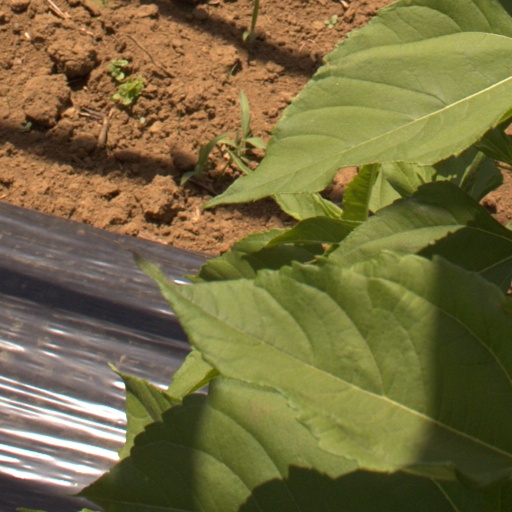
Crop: Jerusalem artichoke